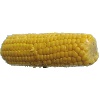
Label: corn